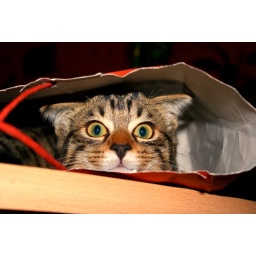
cat in the bag